International Labour Organization

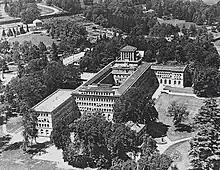
Centre William Rappard, seat of the ILO between 1926 and 1974, now hosting the WTO

On 12 June 1975, the ILO voted to grant the Palestine Liberation Organization observer status at its meetings. Representatives of the United States and Israel walked out of the meeting. The U.S. House of Representatives subsequently decided to withhold funds. The United States gave notice of full withdrawal on 6 November 1975, stating that the organization had become politicized. The United States also suggested that representation from communist countries was not truly "tripartite"—including government, workers, and employers—because of the structure of these economies. The withdrawal became effective on 1 November 1977.